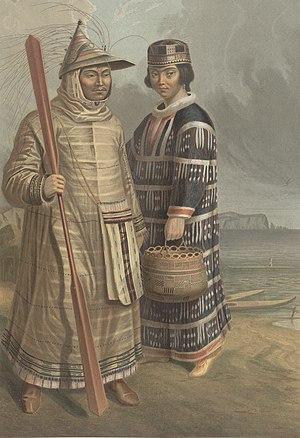
Les coiffes de chasse Unangan sont des chapeaux en bois associés aux Unangan Unangas, appelé aussi aléoutes, les peuples autochtones de ce que l'on appelle actuellement les îles Aléoutiennes.